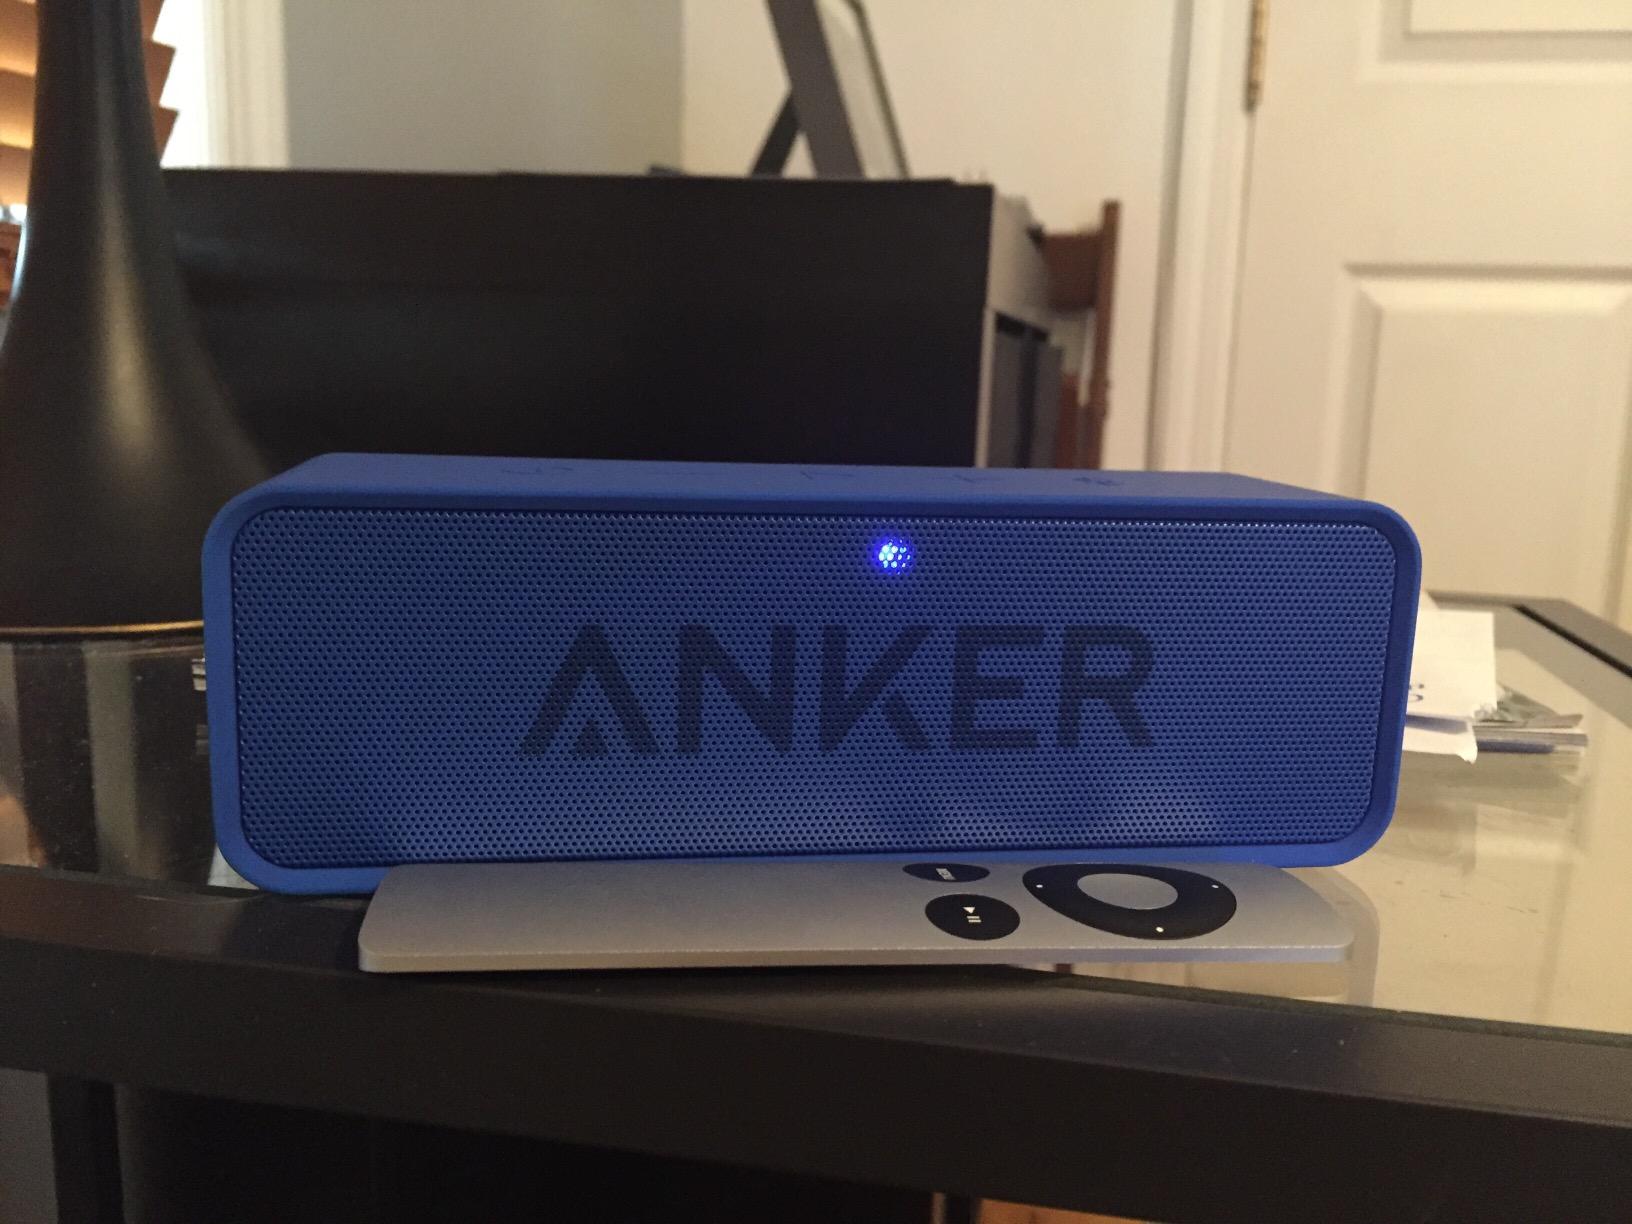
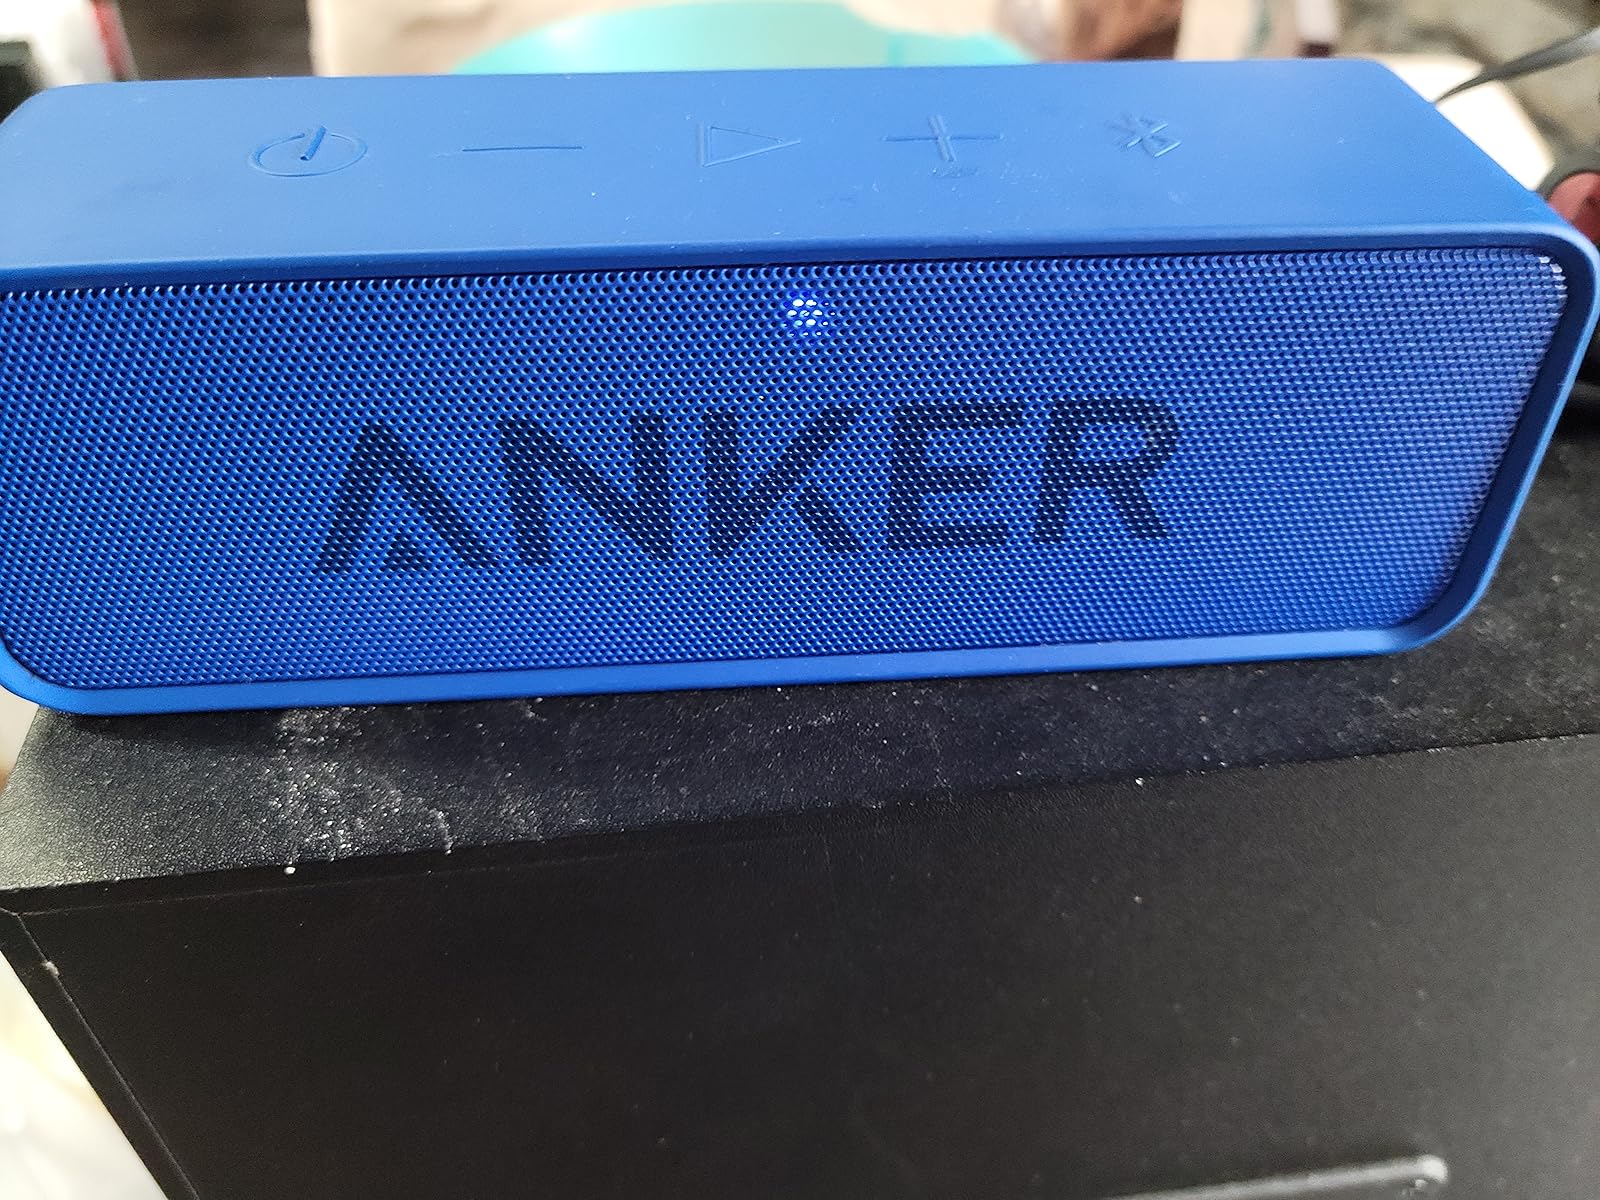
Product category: speaker
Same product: yes